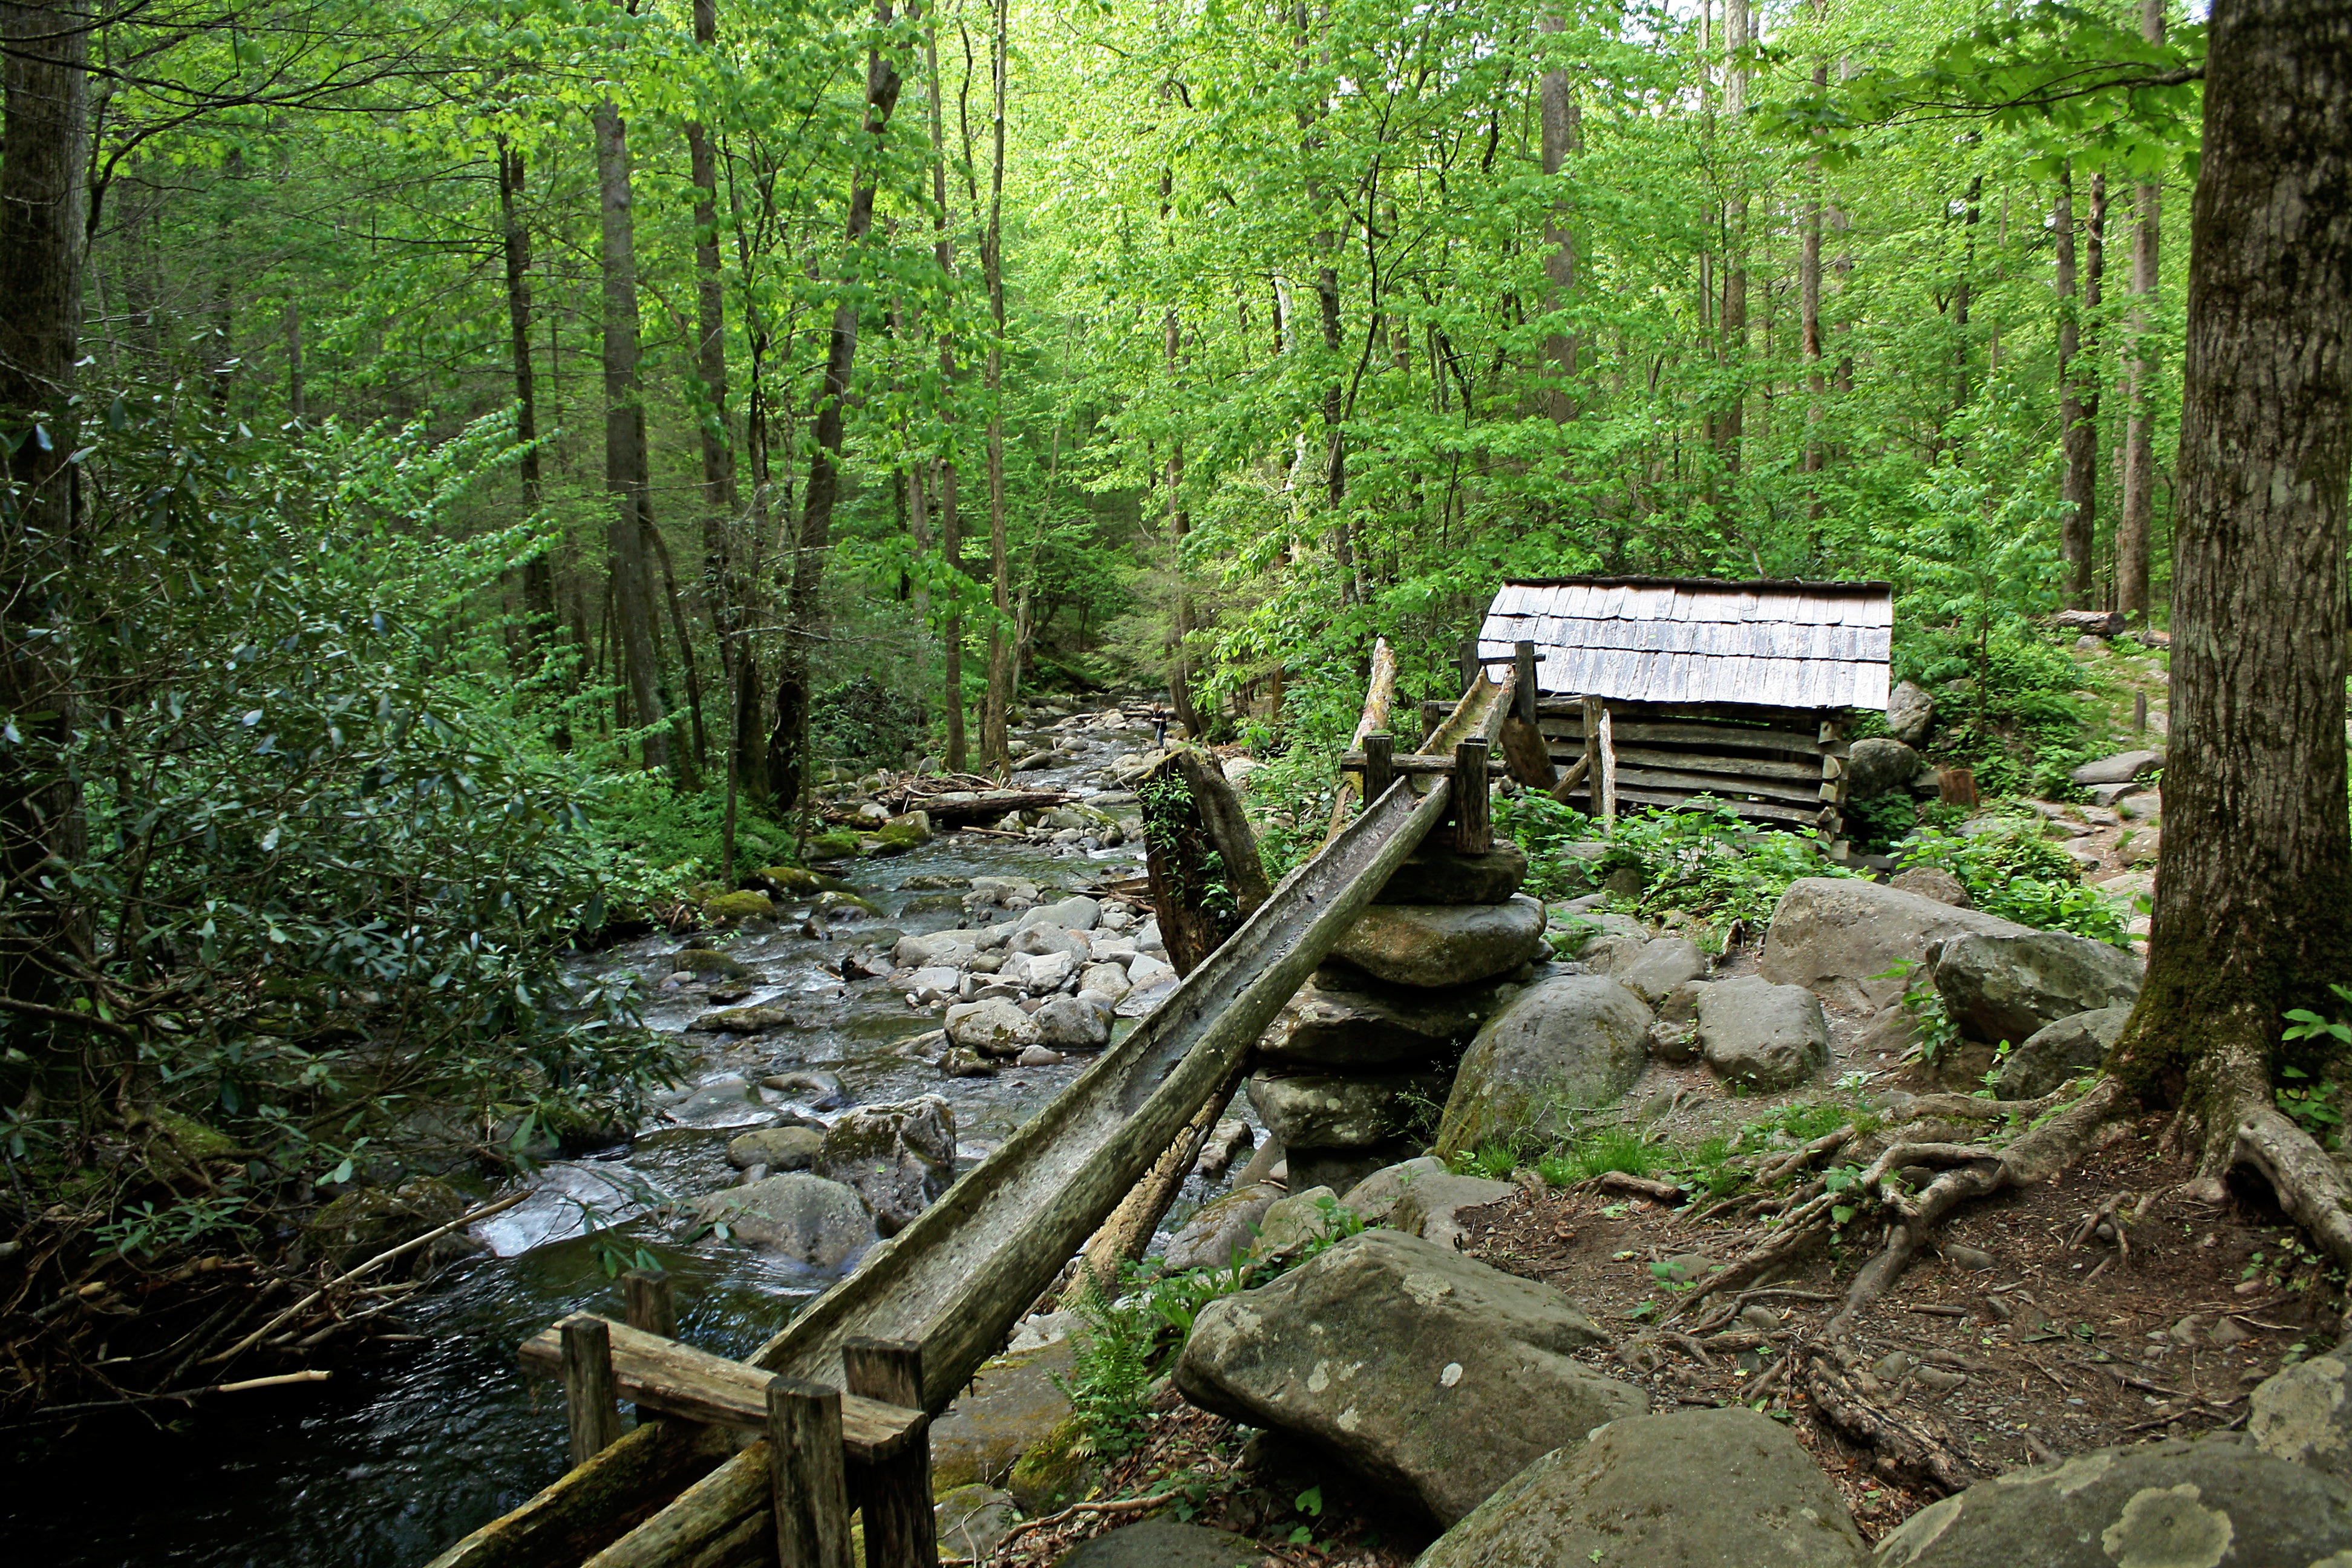
tree, water, nature, forest, wilderness, trail, building, river, stream, jungle, rocky, mill, rainforest, wetland, ravine, beautiful, woodland, habitat, ecosystem, tennessee, gatlinburg, flour mill, old growth forest, schapfe mill, natural environment, geographical feature